The Stag Convergence

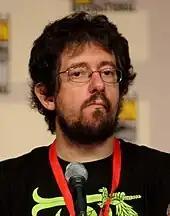
Eric Kaplan helped write the story for the episode.

The story and concept for "The Stag Convergence" were written by series co-creator Bill Prady, and writers Steve Holland and Eric Kaplan. The teleplay for the episode was written by series co-creator Chuck Lorre and writers Steven Molaro and Jim Reynolds. It was directed by Peter Chakos and filmed on March 27, 2012. Guest stars included Kevin Sussman as Stuart Bloom, John Ross Bowie as Barry Kripke, and Wil Wheaton as himself. Ian Scott Rudolph returns as Captain Sweatpants along with actors Jesse Heiman and Zack Sonnenberg at the bachelor party as guests in non-speaking roles.